Super Chinese Fighter

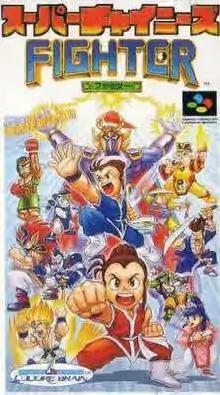
Cover art of "Super Chinese Fighter"

is a 1995 fighting game developed and published by Culture Brain for the Super Famicom exclusively in Japan. It is part of the "Super Chinese" series, but is not in the main series of the games. "Fighter" allows players to fight in fighting game battles using characters from the "Super Chinese" games, including Jack and Ryu.